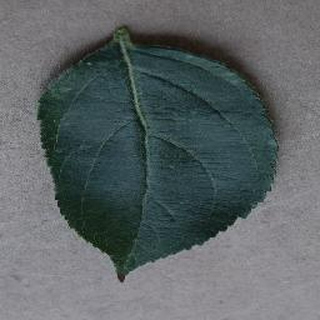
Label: healthy_apple